Bonifacio Trial House

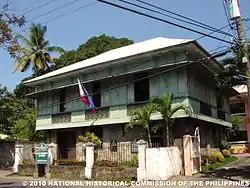
The house of Roderico Reyes in Maragondon, Cavite, where Andres Bonifacio and his brother Procopio were tried by a court-martial in May 1897.

The Roderico Reyes Ancestral House, more commonly known as the Bonifacio Trial House, is a historic house and museum in Maragondon, Cavite, Philippines. It was built in 1889 and served as a military court, wherein it has been a witness to the trial of Andres Bonifacio in 1897.